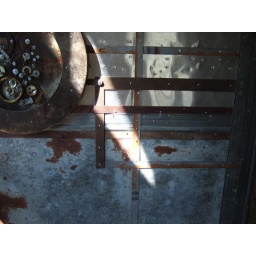
wall in kitchen